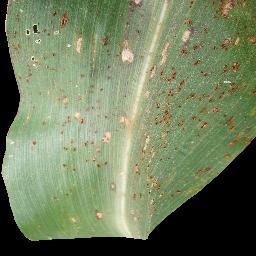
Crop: corn
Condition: (maize)_common_rust